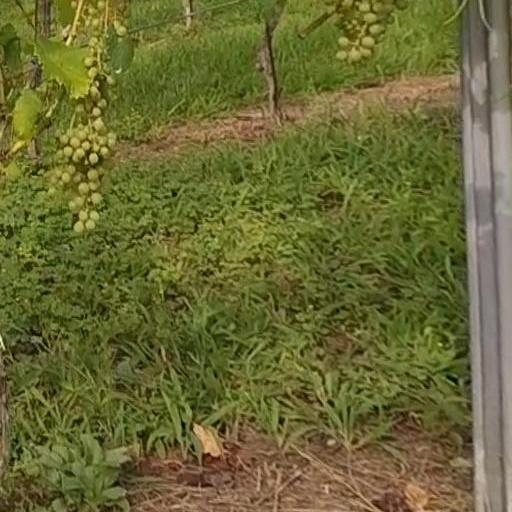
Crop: grape